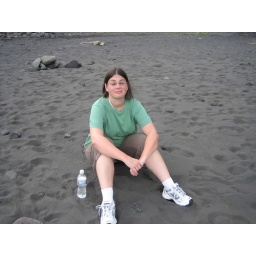
Laurel sitting in black sand at the beach